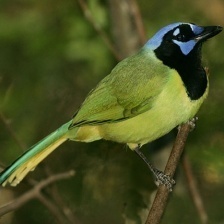
Species: GREEN JAY
Scientific name: CYANOCORAX YNCAS
ImageNet parent category: jay